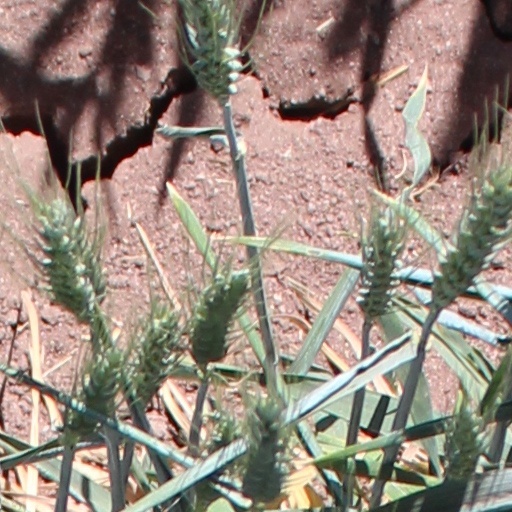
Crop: wheat